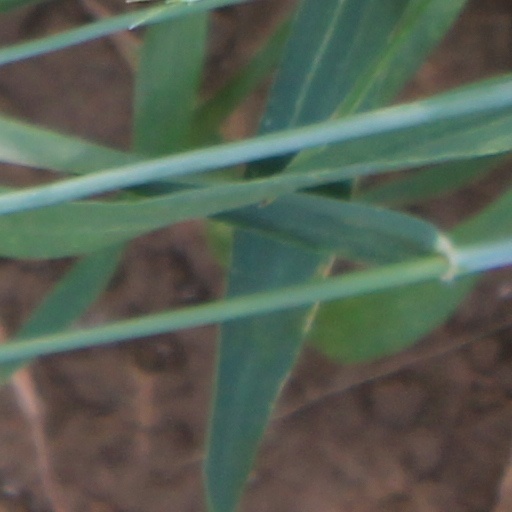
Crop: wheat